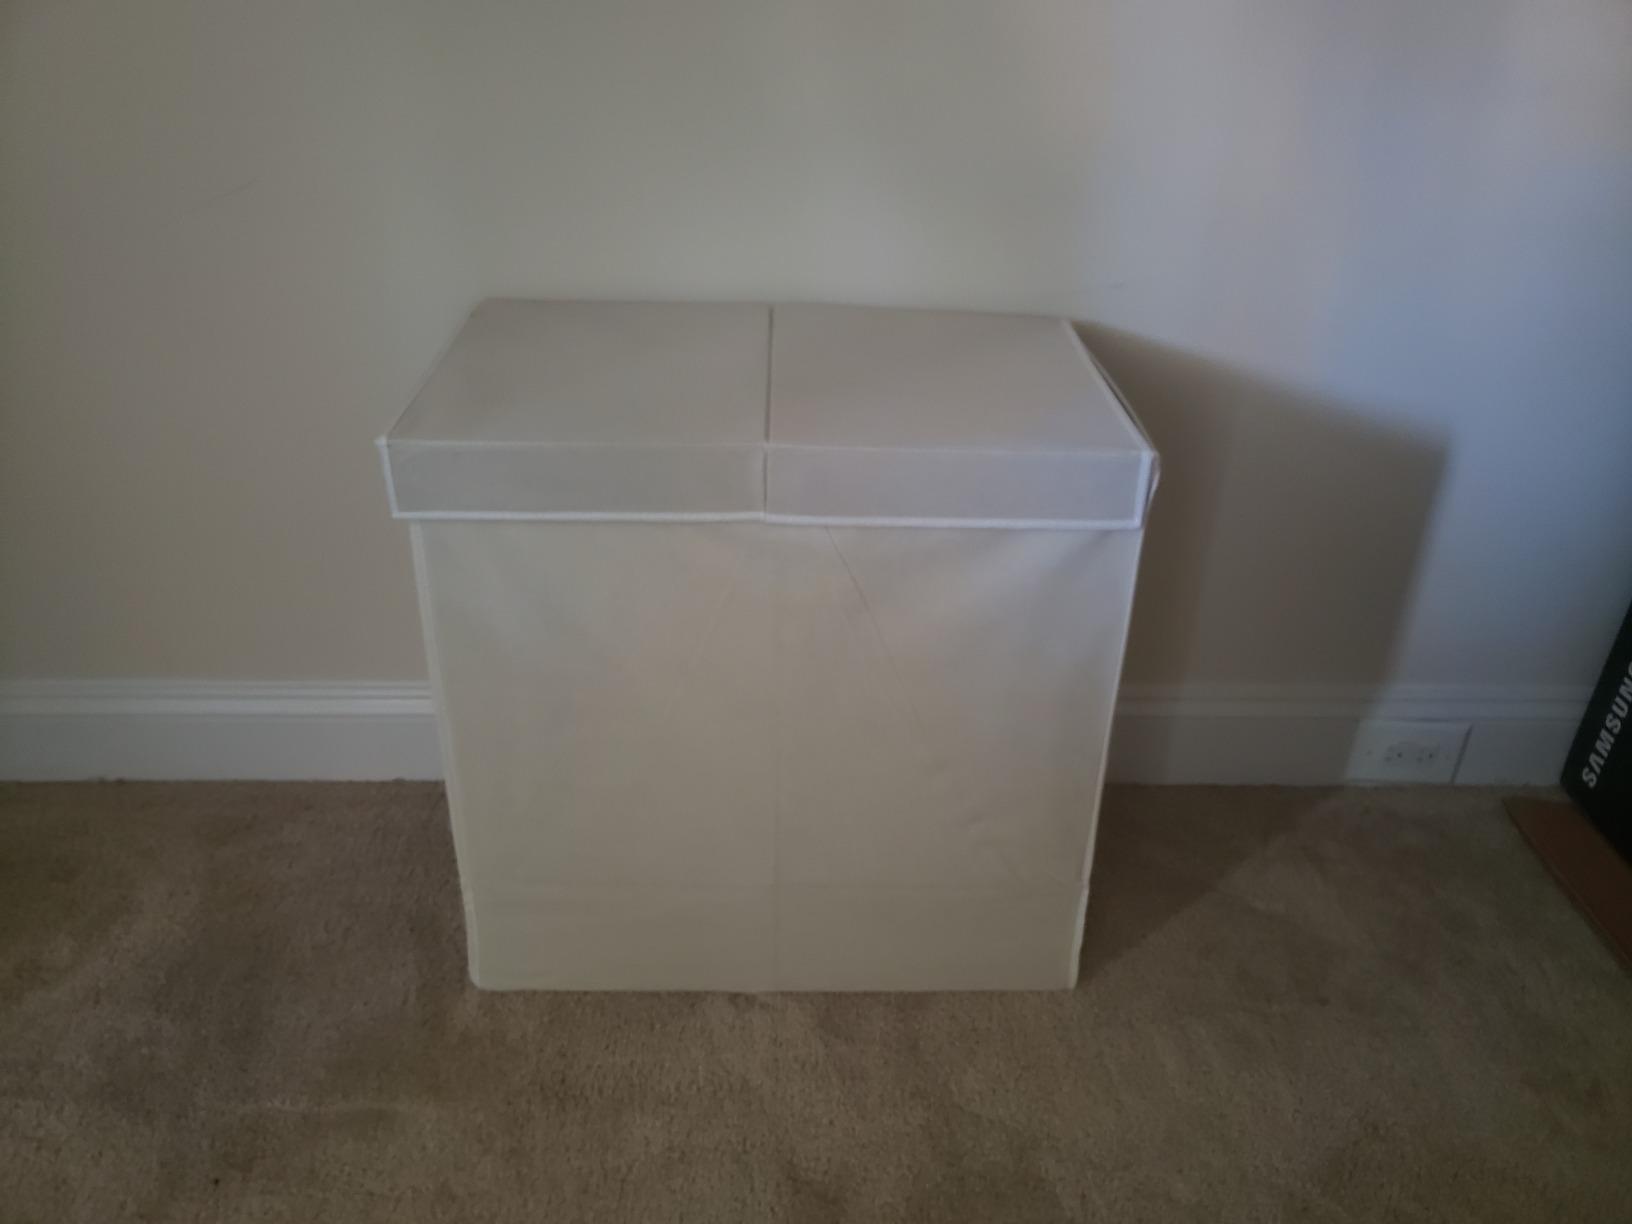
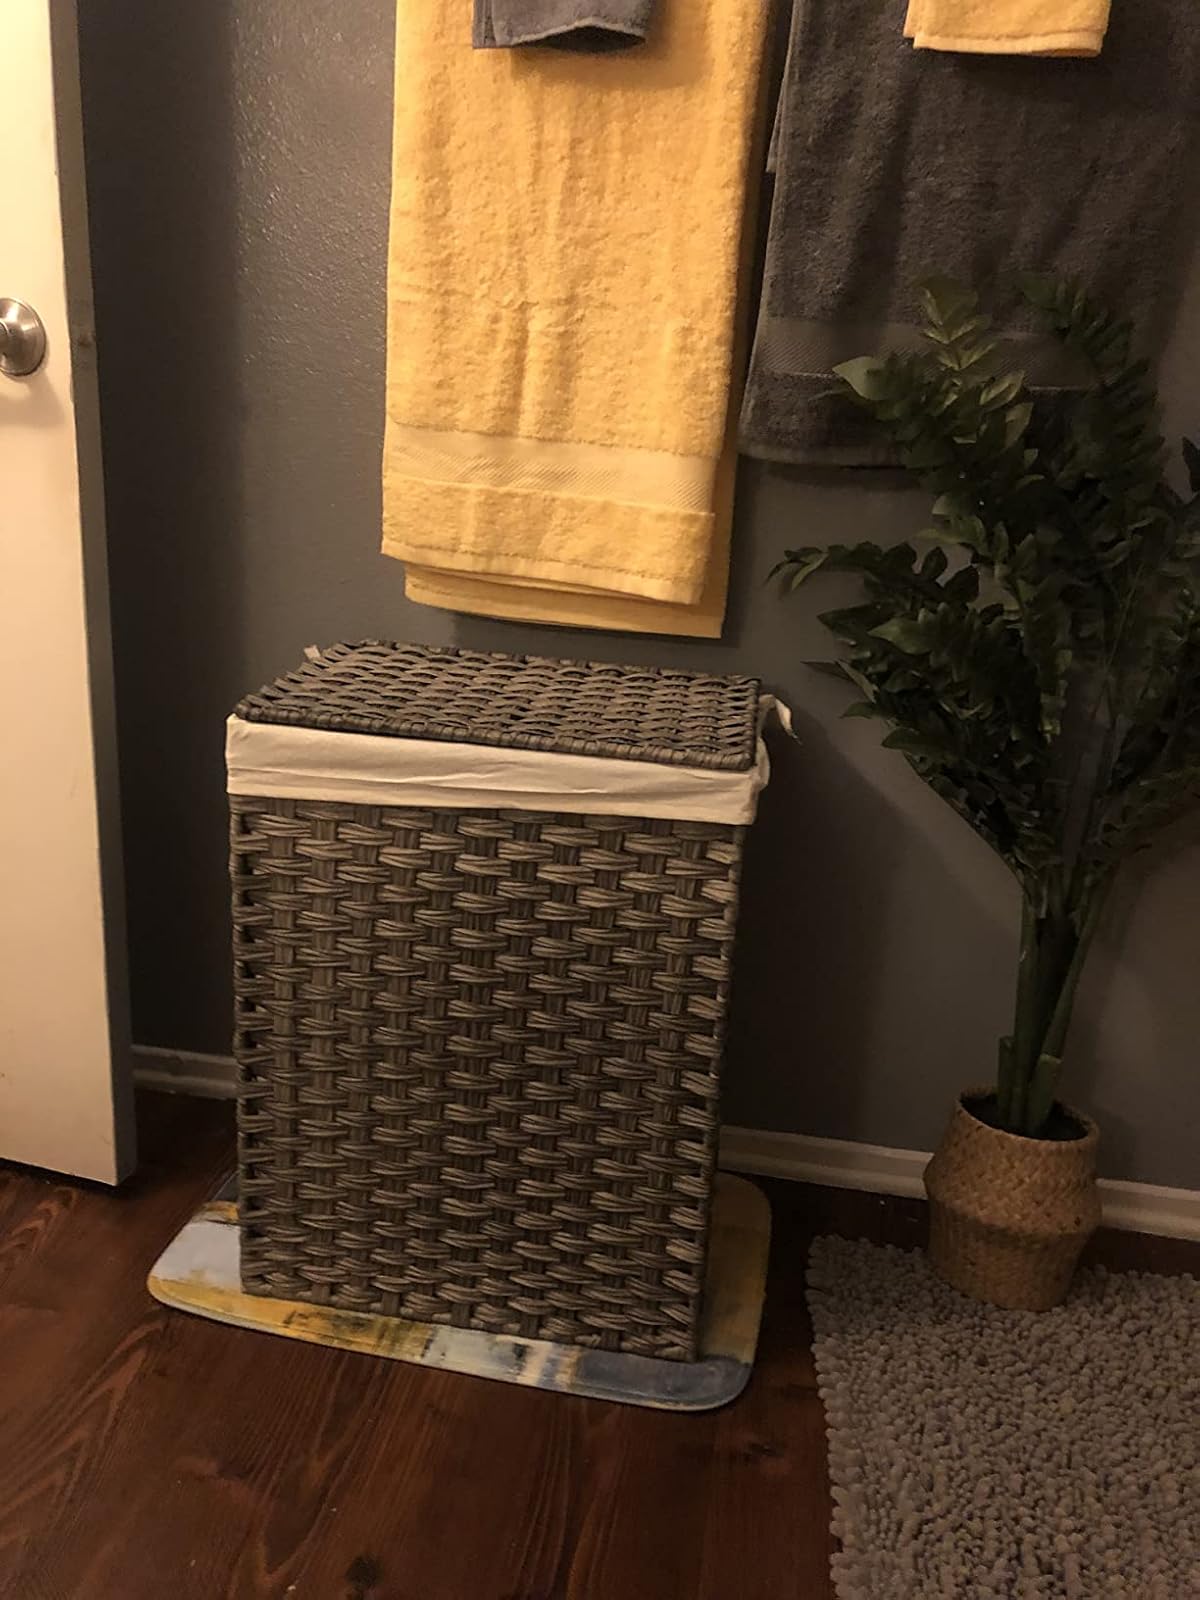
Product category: items_hamper
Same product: no